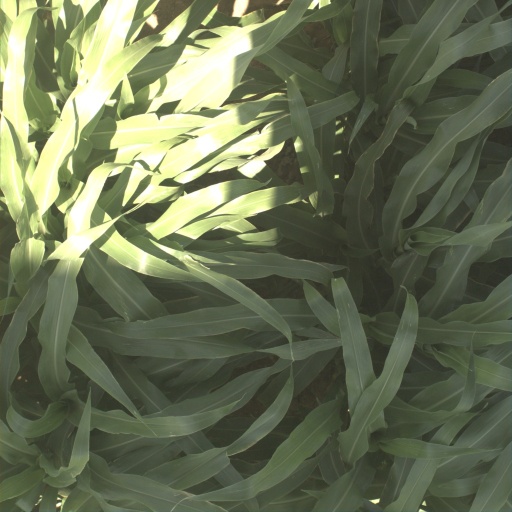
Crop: sorghum